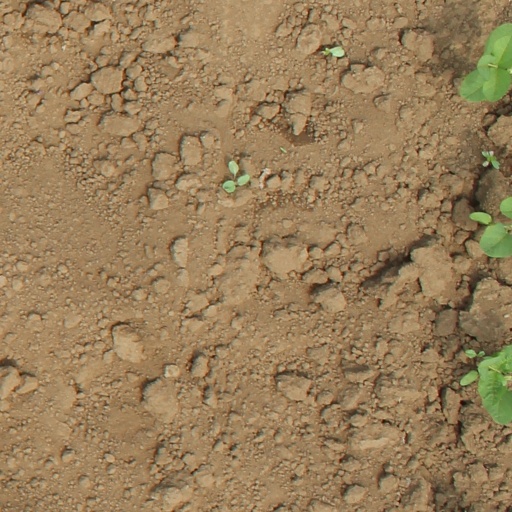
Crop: soybean